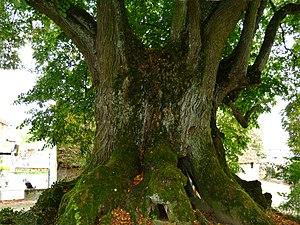
Veilly
Veilly est une commune française située dans le canton d'Arnay-le-Duc du département de la Côte-d'Or, en région Bourgogne-Franche-Comté.
Les arbres remarquables de France sont des arbres vivants exceptionnels par leur âge, leurs dimensions, leur forme, leur passé ou encore leur légende. Ces ligneux représentent un patrimoine naturel et culturel qui doit être conservé. Certains ont été classés « monument naturel » dans les années 1930.
Un tilleul de Sully est un tilleul remarquable et ancien dont l'origine remonterait à une décision de Sully, ministre d'Henri IV et grand voyer de France de faire planter des tilleuls ou des ormes dans les villages de France, devant la porte de l'église ou sur la place principale. De nombreux tilleuls de Sully subsistent encore dans les villes et villages de France, sans qu'il soit toujours possible d'établir que la plantation en est à relier à cette initiative de Sully.